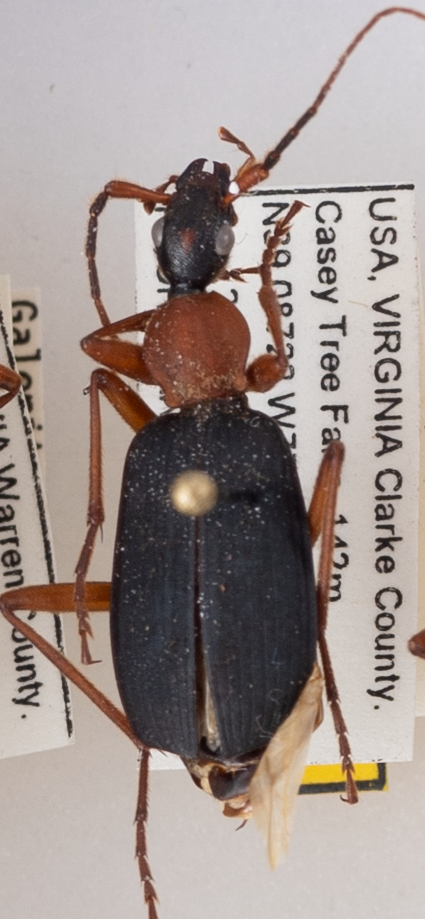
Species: Galerita bicolor
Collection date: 2020-07-28
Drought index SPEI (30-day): -0.8
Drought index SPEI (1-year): -0.62
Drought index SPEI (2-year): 1.69